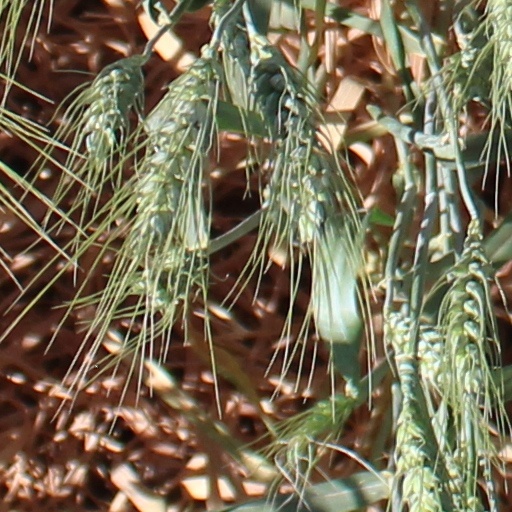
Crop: wheat